Church and State (Succession)

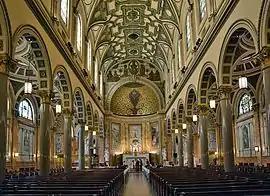
The episode used the Church of St. Ignatius Loyola in New York's Upper East Side to film Logan's funeral service.

"Church and State" was written by "Succession" creator and showrunner Jesse Armstrong and directed by Mark Mylod in his fifteenth episode for the series.